Shirley Wilson

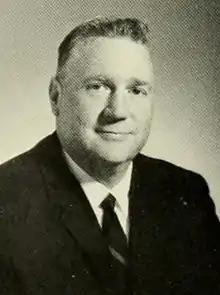
Wilson pictured in "Phi Psi Cli 1968", Elon yearbook

Shirley Schaub "Red" Wilson (September 26, 1925 – January 8, 2021) was an American football coach. He served as the head football coach at Elon University for 1967 to 1976 and at Duke University from 1979 to 1982, compiling a career college football head coaching record of 88–61–3.